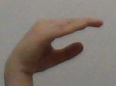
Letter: jeem